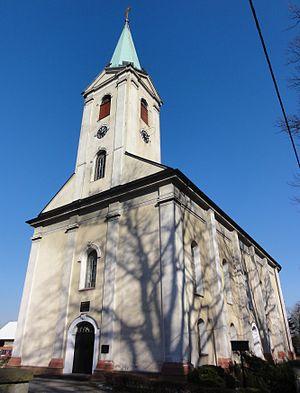
Drogomyśl est un village de la gmina Strumień, dans la voïvodie de Silésie, dans le sud de la Pologne.